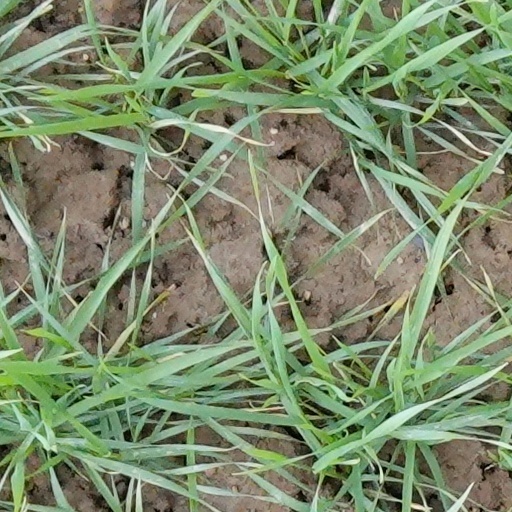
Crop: wheat